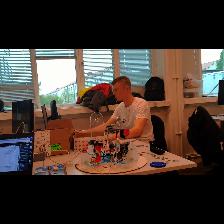
Label: Human